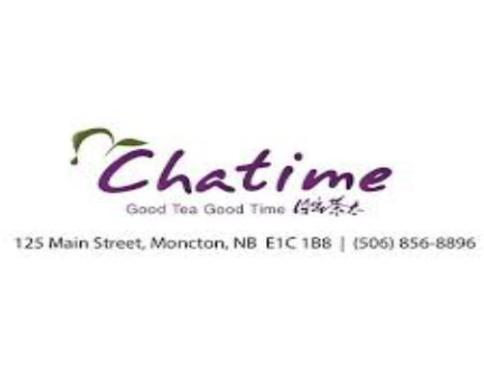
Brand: chatime
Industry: Food